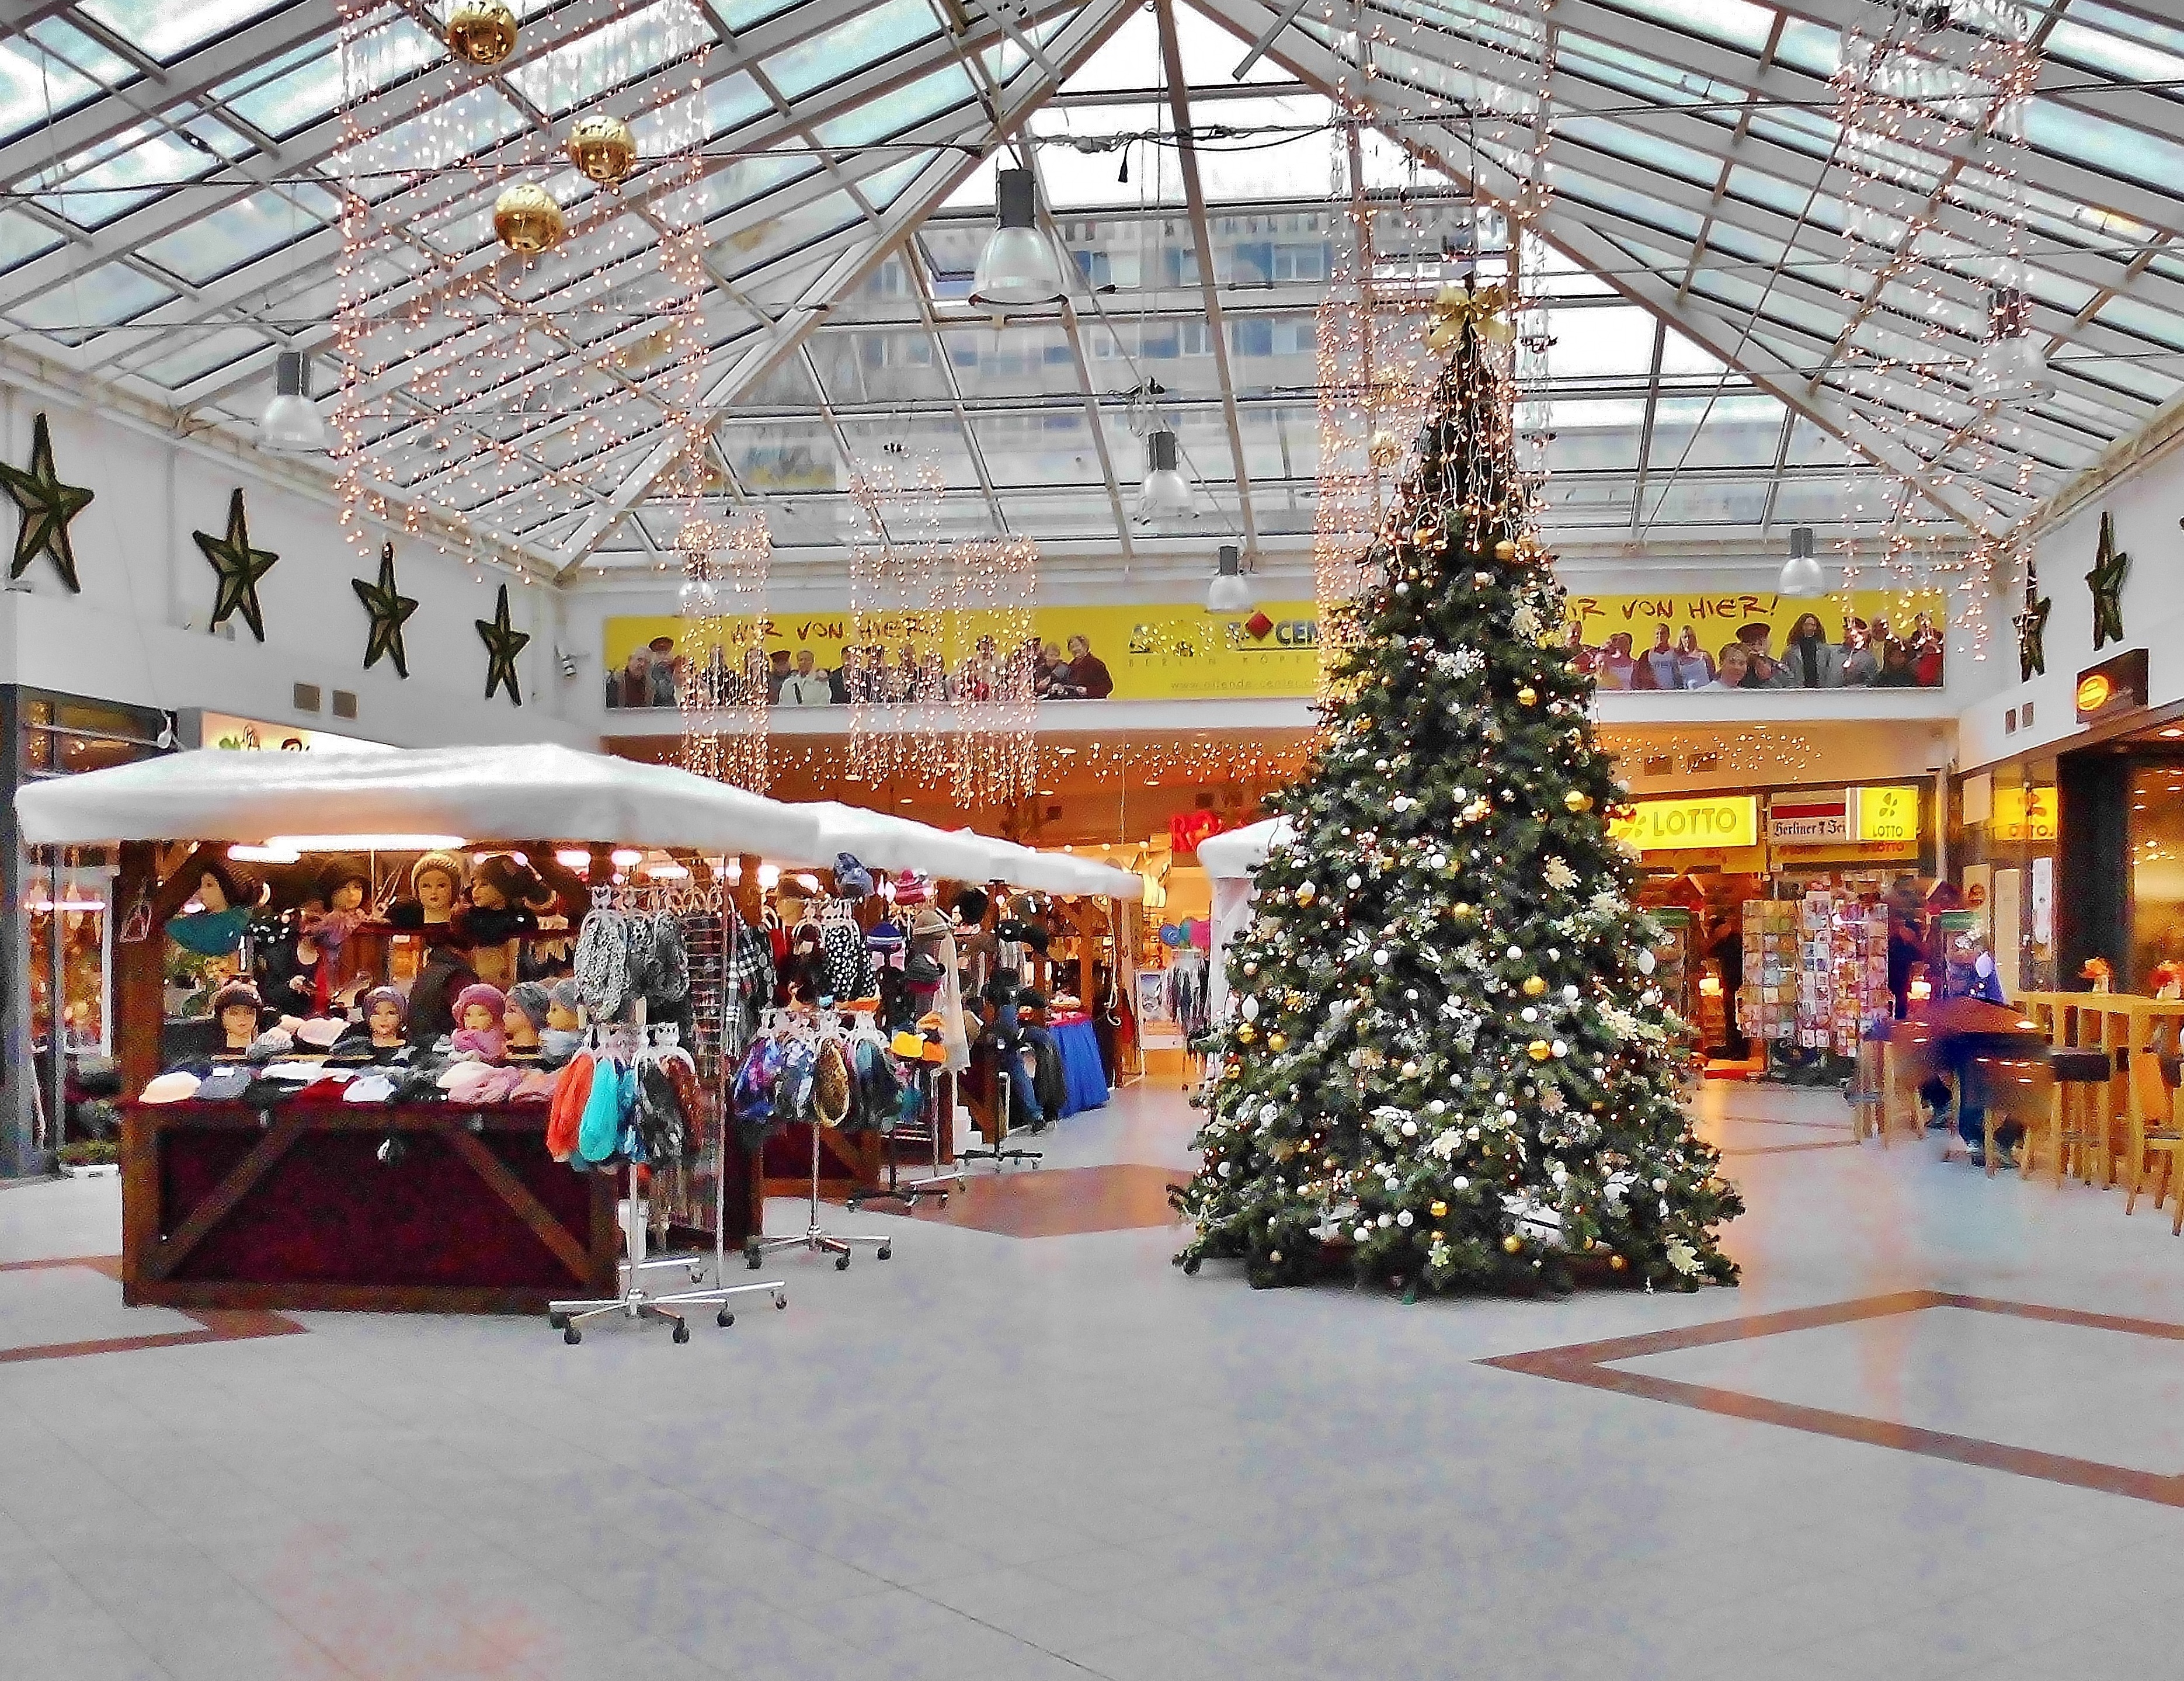
plaza, christmas, christmas tree, christmas market, purchase center, christmas stands